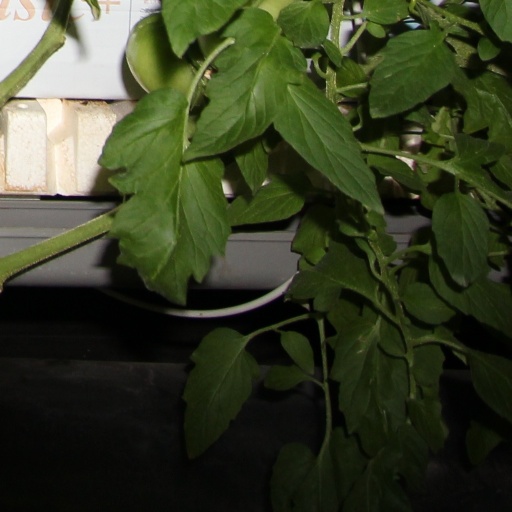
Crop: tomato